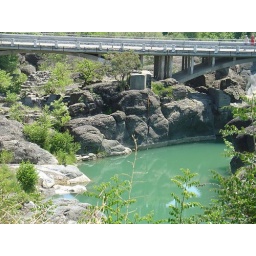
river somewhere in the Greek mountains